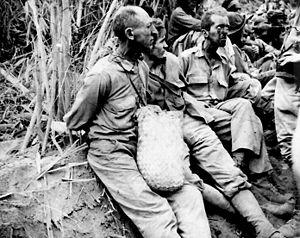
Cet article relate du traitement des prisonniers de guerre au cours de la Seconde Guerre mondiale.
On appelle marches de la mort des convois de prisonniers où les gardiens font avancer les prisonniers au mépris de la vie de ces derniers, voire en vue de leur extermination.